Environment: real
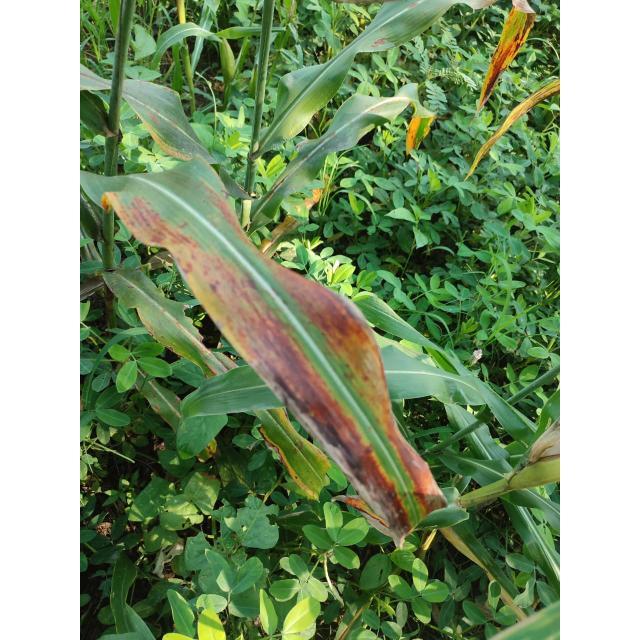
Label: phosphorus_deficiency